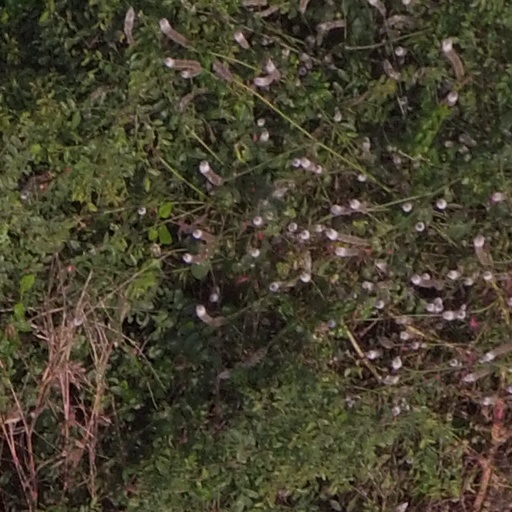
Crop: maize; corn